Charles Francis Colcord

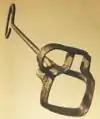
Jug livestock brand, now in the Cowboy Hall of Fame

The senior Colcord teamed up with neighbors R. C. Campbell, Bob Campbell, Billy Carter and Frank Thornton to form the Jug Cattle Company, with Charley employed as range boss. The Jug livestock brand (pictured here), became famous throughout Kansas and Oklahoma.